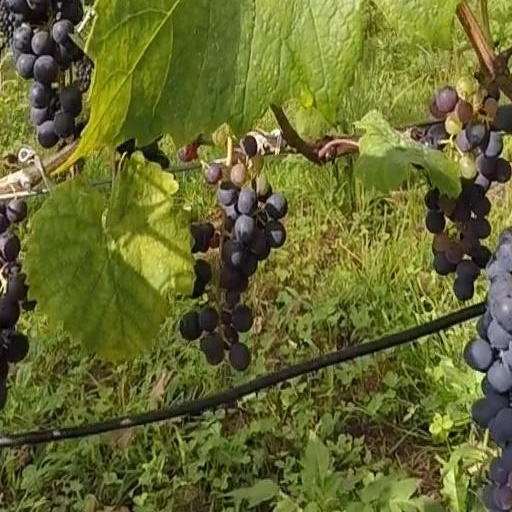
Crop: grape